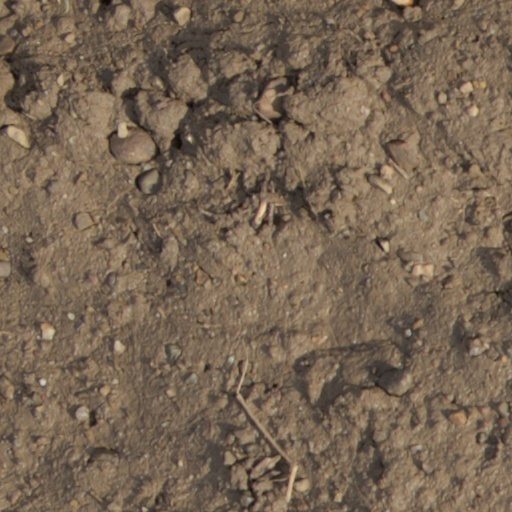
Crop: wheat